88th Fighter-Bomber Squadron

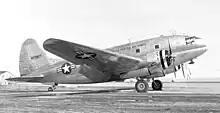
C-46D of the AF Reserve

In 1949 Continental Air Command reorganized its reserve units under the wing base organization, which placed support units under the same headquarters as the combat group they supported. As part of this reorganization, the 438th Troop Carrier Wing was activated at Offutt Air Force Base, Nebraska. The 88th Squadron was activated along with the wing. The squadron's manning, however, was limited to 25% of active duty organization authorizations. The squadron trained under the 2473d Air Force Reserve Training Center for troop carrier operations with the C-46, but also flew the North American T-6 Texan trainer.